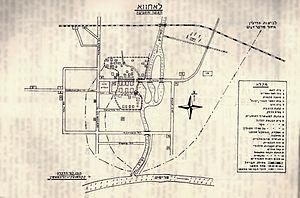
Le ghetto de Lakhva ou ghetto de Łachwa est un ghetto créé le 1ᵉʳ avril 1942 par les nazis allemands dans la ville de Łachwa en Pologne occupée, dans le but de la persécution, terreur et exploitation des Juifs locaux. Le ghetto a existé jusqu'en septembre 1942. C'est dans ce ghetto qu'eut lieu l'un des premiers soulèvements, voire le premier soulèvement, après l'invasion de la Pologne par les nazis et les soviétiques.